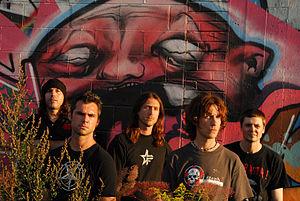
Grimskunk, parfois stylisé GrimSkunk, est un groupe de punk rock canadien, originaire de Montréal, au Québec. Il est formé en 1988 à partir des cendres de Fatal Illness. En date, le groupe compte huit albums, deux EP et un album live. Il décrit son style de « world punk ».